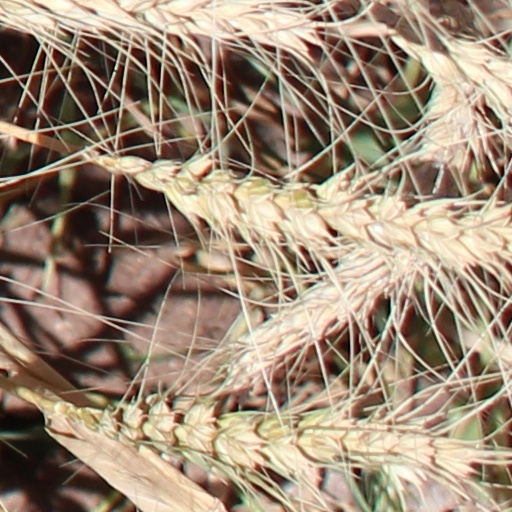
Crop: wheat